List of pubs named Carpenters Arms

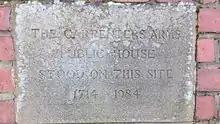
Stone plaque commemorating the site of the former Carpenters Arms at Henley Bridge (Remenham)

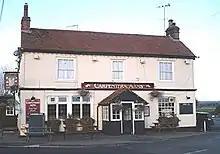
The Carpenters Arms in Rawreth

The following list is for Public Houses commonly called "pubs" in the United Kingdom and elsewhere, entitled (or once entitled) "Carpenter Arms." Some of these date back to the development of "true English Pubs" created by English alehouses.